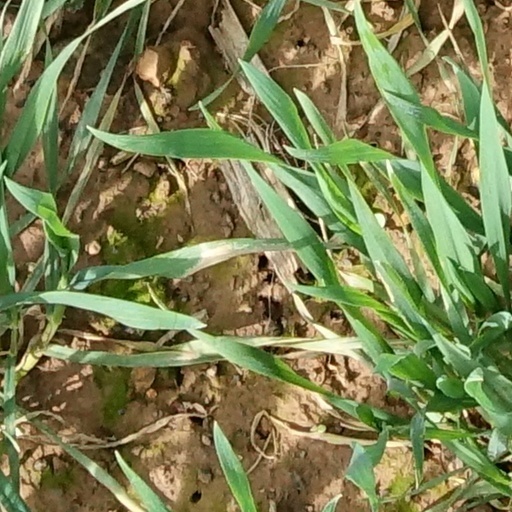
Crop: wheat